Presbyterian Boys' Senior High School

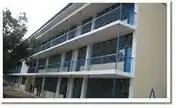
Classroom facilities of the Presbyterian Boys' Secondary School

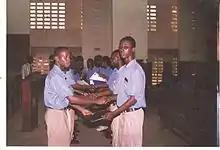
2002 Civic Education Club handing-over ceremony

The Legon campus started with four student boarding houses. Three were named after notable Presbyterian leaders as Kwansa House, Clerk House and Engmann House. The fourth was named Akro House after the people of Krobo Odumase. The next two houses to be built were Riis House and Labone House. With the completion of the National Science College buildings, Ako-Adjei House and Owusu-Parry House were added (the latter named after the first Senior Prefect). Another house, House 9, admitted its first residents in September 2010 as well as a new house, House 10.